Ethmia catapeltica

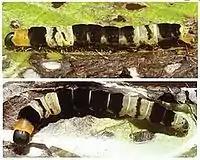
Larva

The length of the forewings is . The ground color of the forewings is whitish, with dark brownish gray markings, variable from an almost complete replacement of ground color to a rather distinct pattern. The ground color of the hindwings is semitranslucent white, but pale brownish at the margins. Adults are on wing in April, May, October and December (Barro Colorado Island in Panama), February, March and October (in Costa Rica) and July (in Mexico). There are probably multiple generations per year.